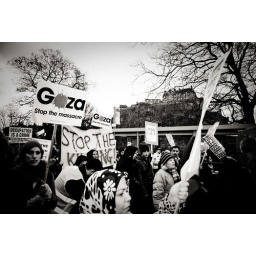
On Princes street in the shadow of the castle